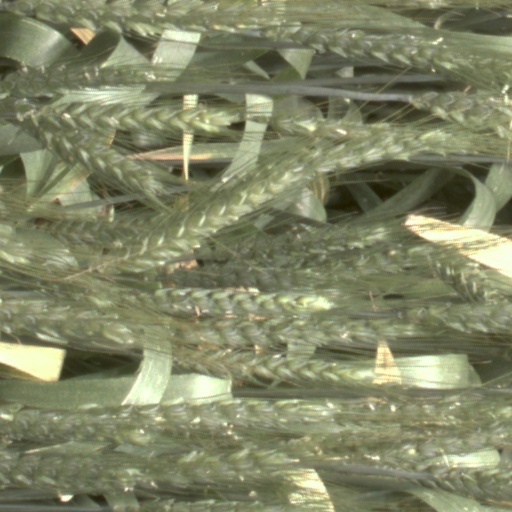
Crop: wheat